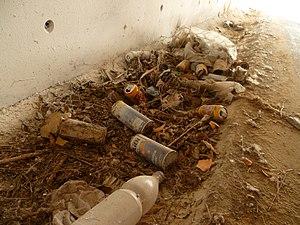
Canettes et bombes de peintures abandonnées par les graffeurs et mur aspergé de peinture blanche pour masquer les graffitis. Quartier de Lespinet à Toulouse (France).